Senegalese Tirailleurs

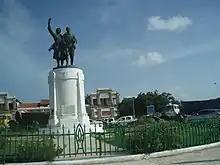
with the in front of the Dakar train station in 2012.

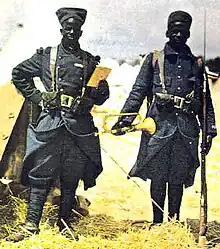
Tirailleurs posing for an autochrome photograph in September 1914

On the eve of the Second World War, five regiments of were stationed in France in addition to a brigade based in Algeria. The was permanently deployed in the south of France due to the potential threat from Italy. It was also reasoned the climate was more suitable for African soldiers. This deployment of Tirailleurs, outside of their regions of recruitment and traditional peacetime service, arose because of the heavy casualties of the First World War. This had affected the number of metropolitan Frenchmen in the military service age group of twenty to twenty-five by more than half. Up to 200,000 tirailleurs were active during the war, which constituted about nine percent of the French forces.